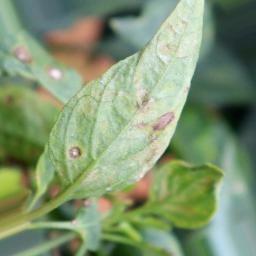
Label: cercospora